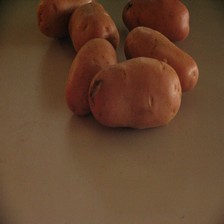
Label: others